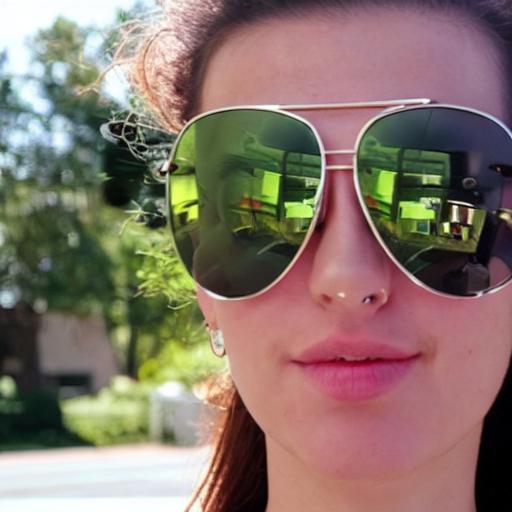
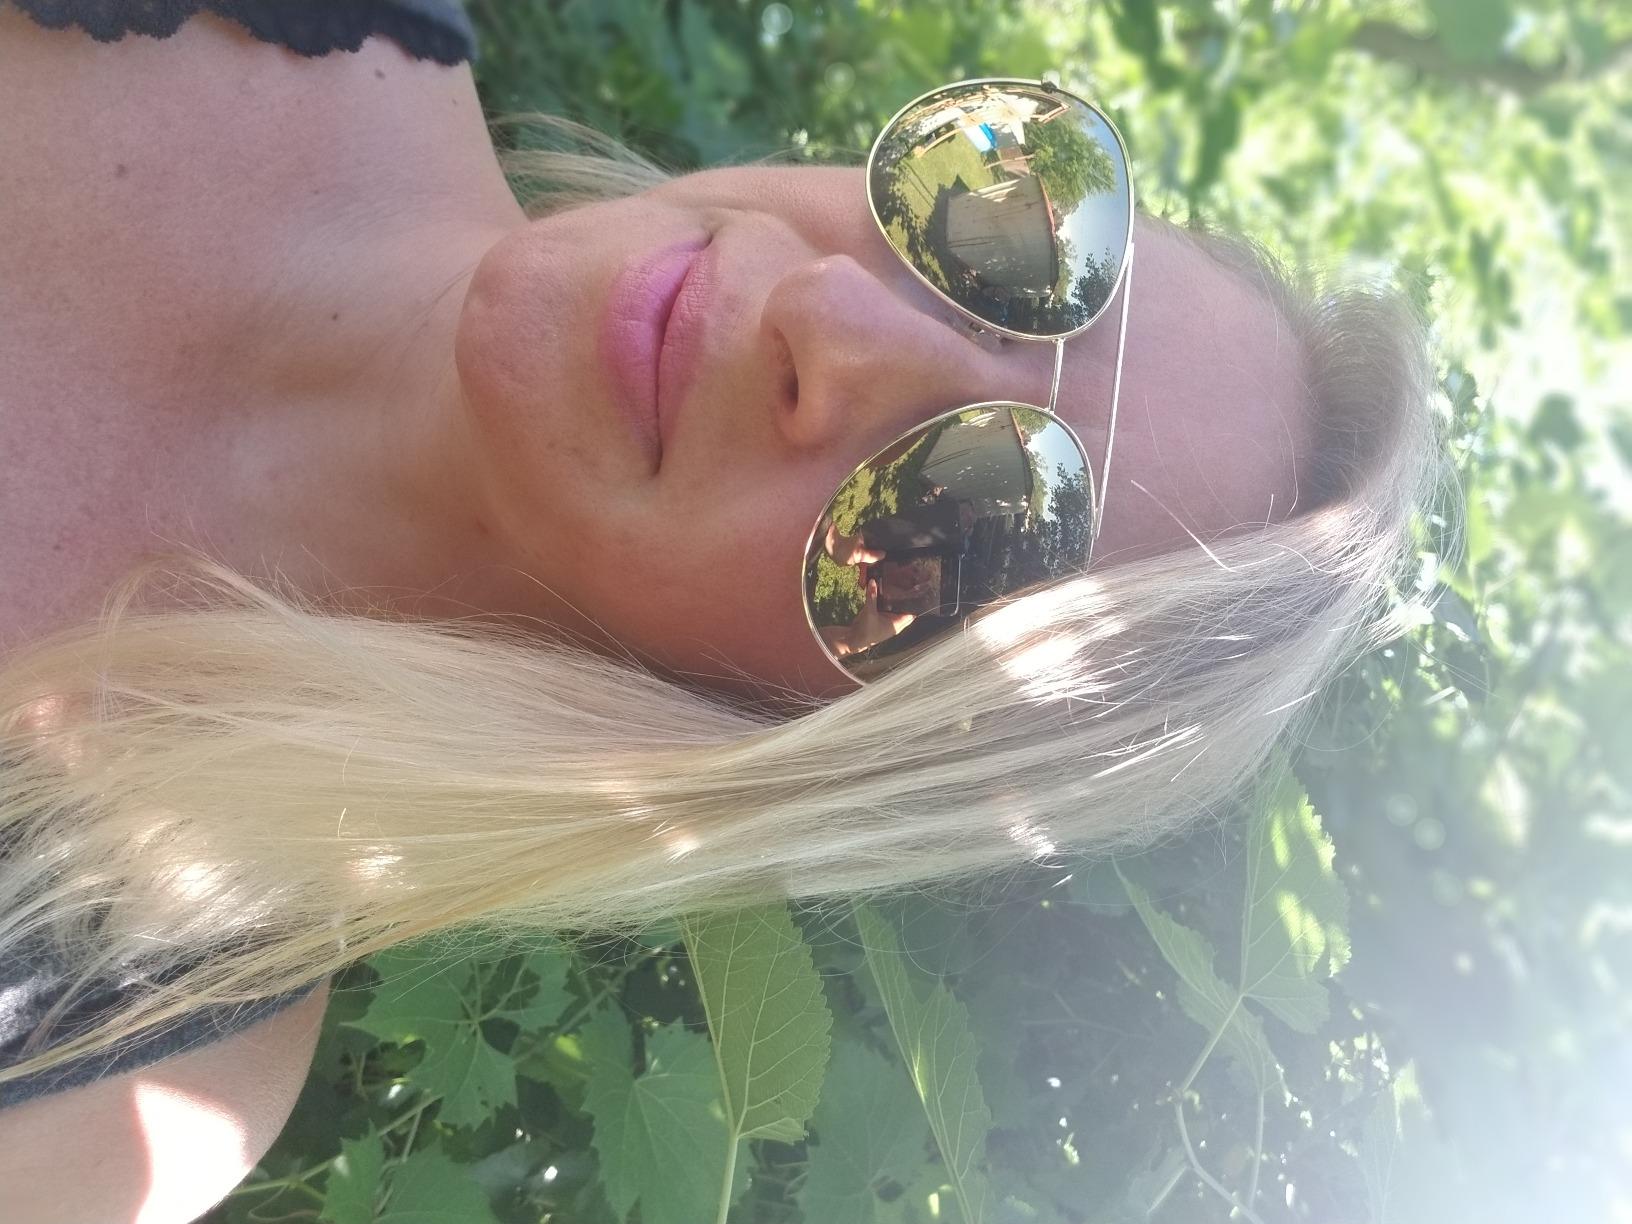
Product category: accessories_sunglasses
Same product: no